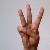
The image shows a hand gesture representing the letter 'W' in Indian Sign Language.